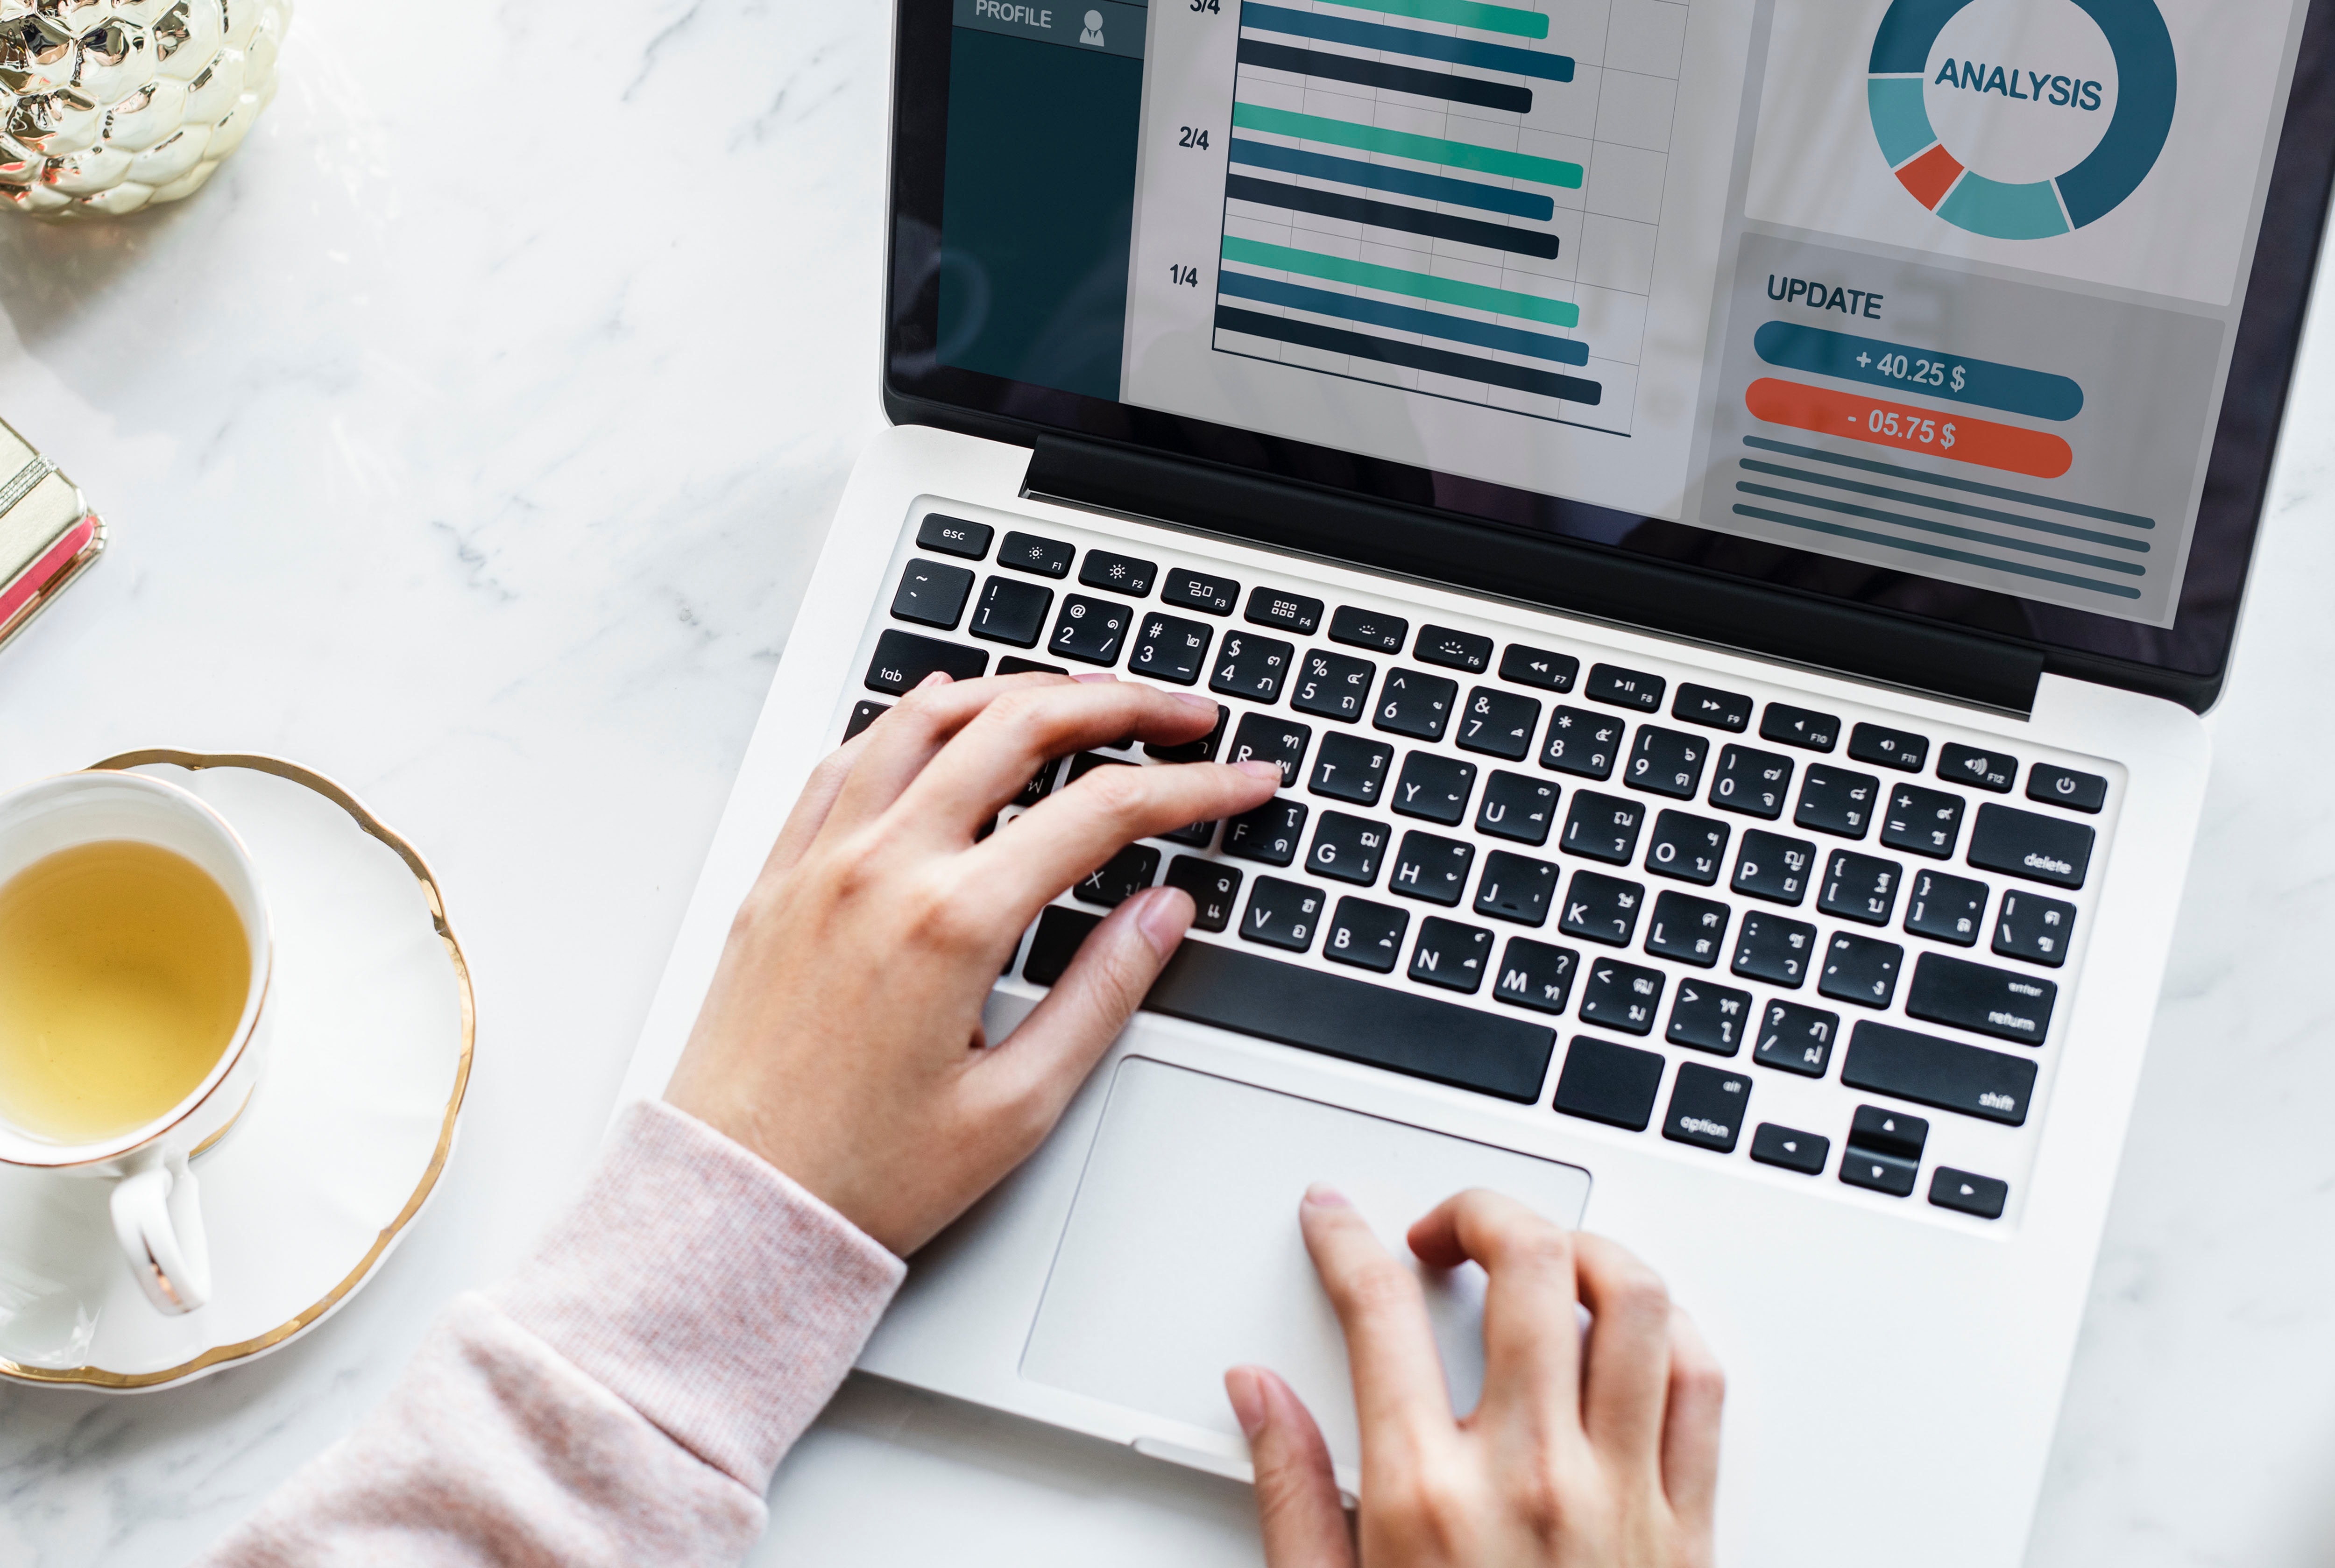
product, computer keyboard, technology, hand, office equipment, laptop, electronic device, electronic instrument, software engineering, personal computer, finger, job, nail, learning